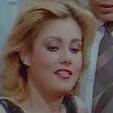
Age: 34